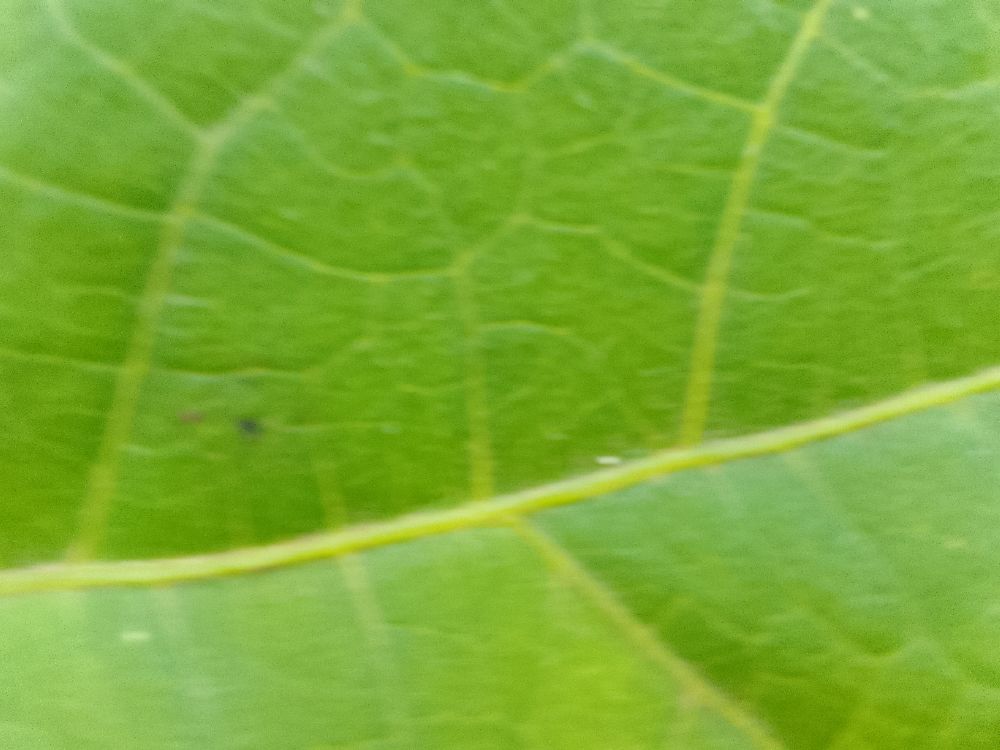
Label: healthy